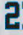
Number: 2